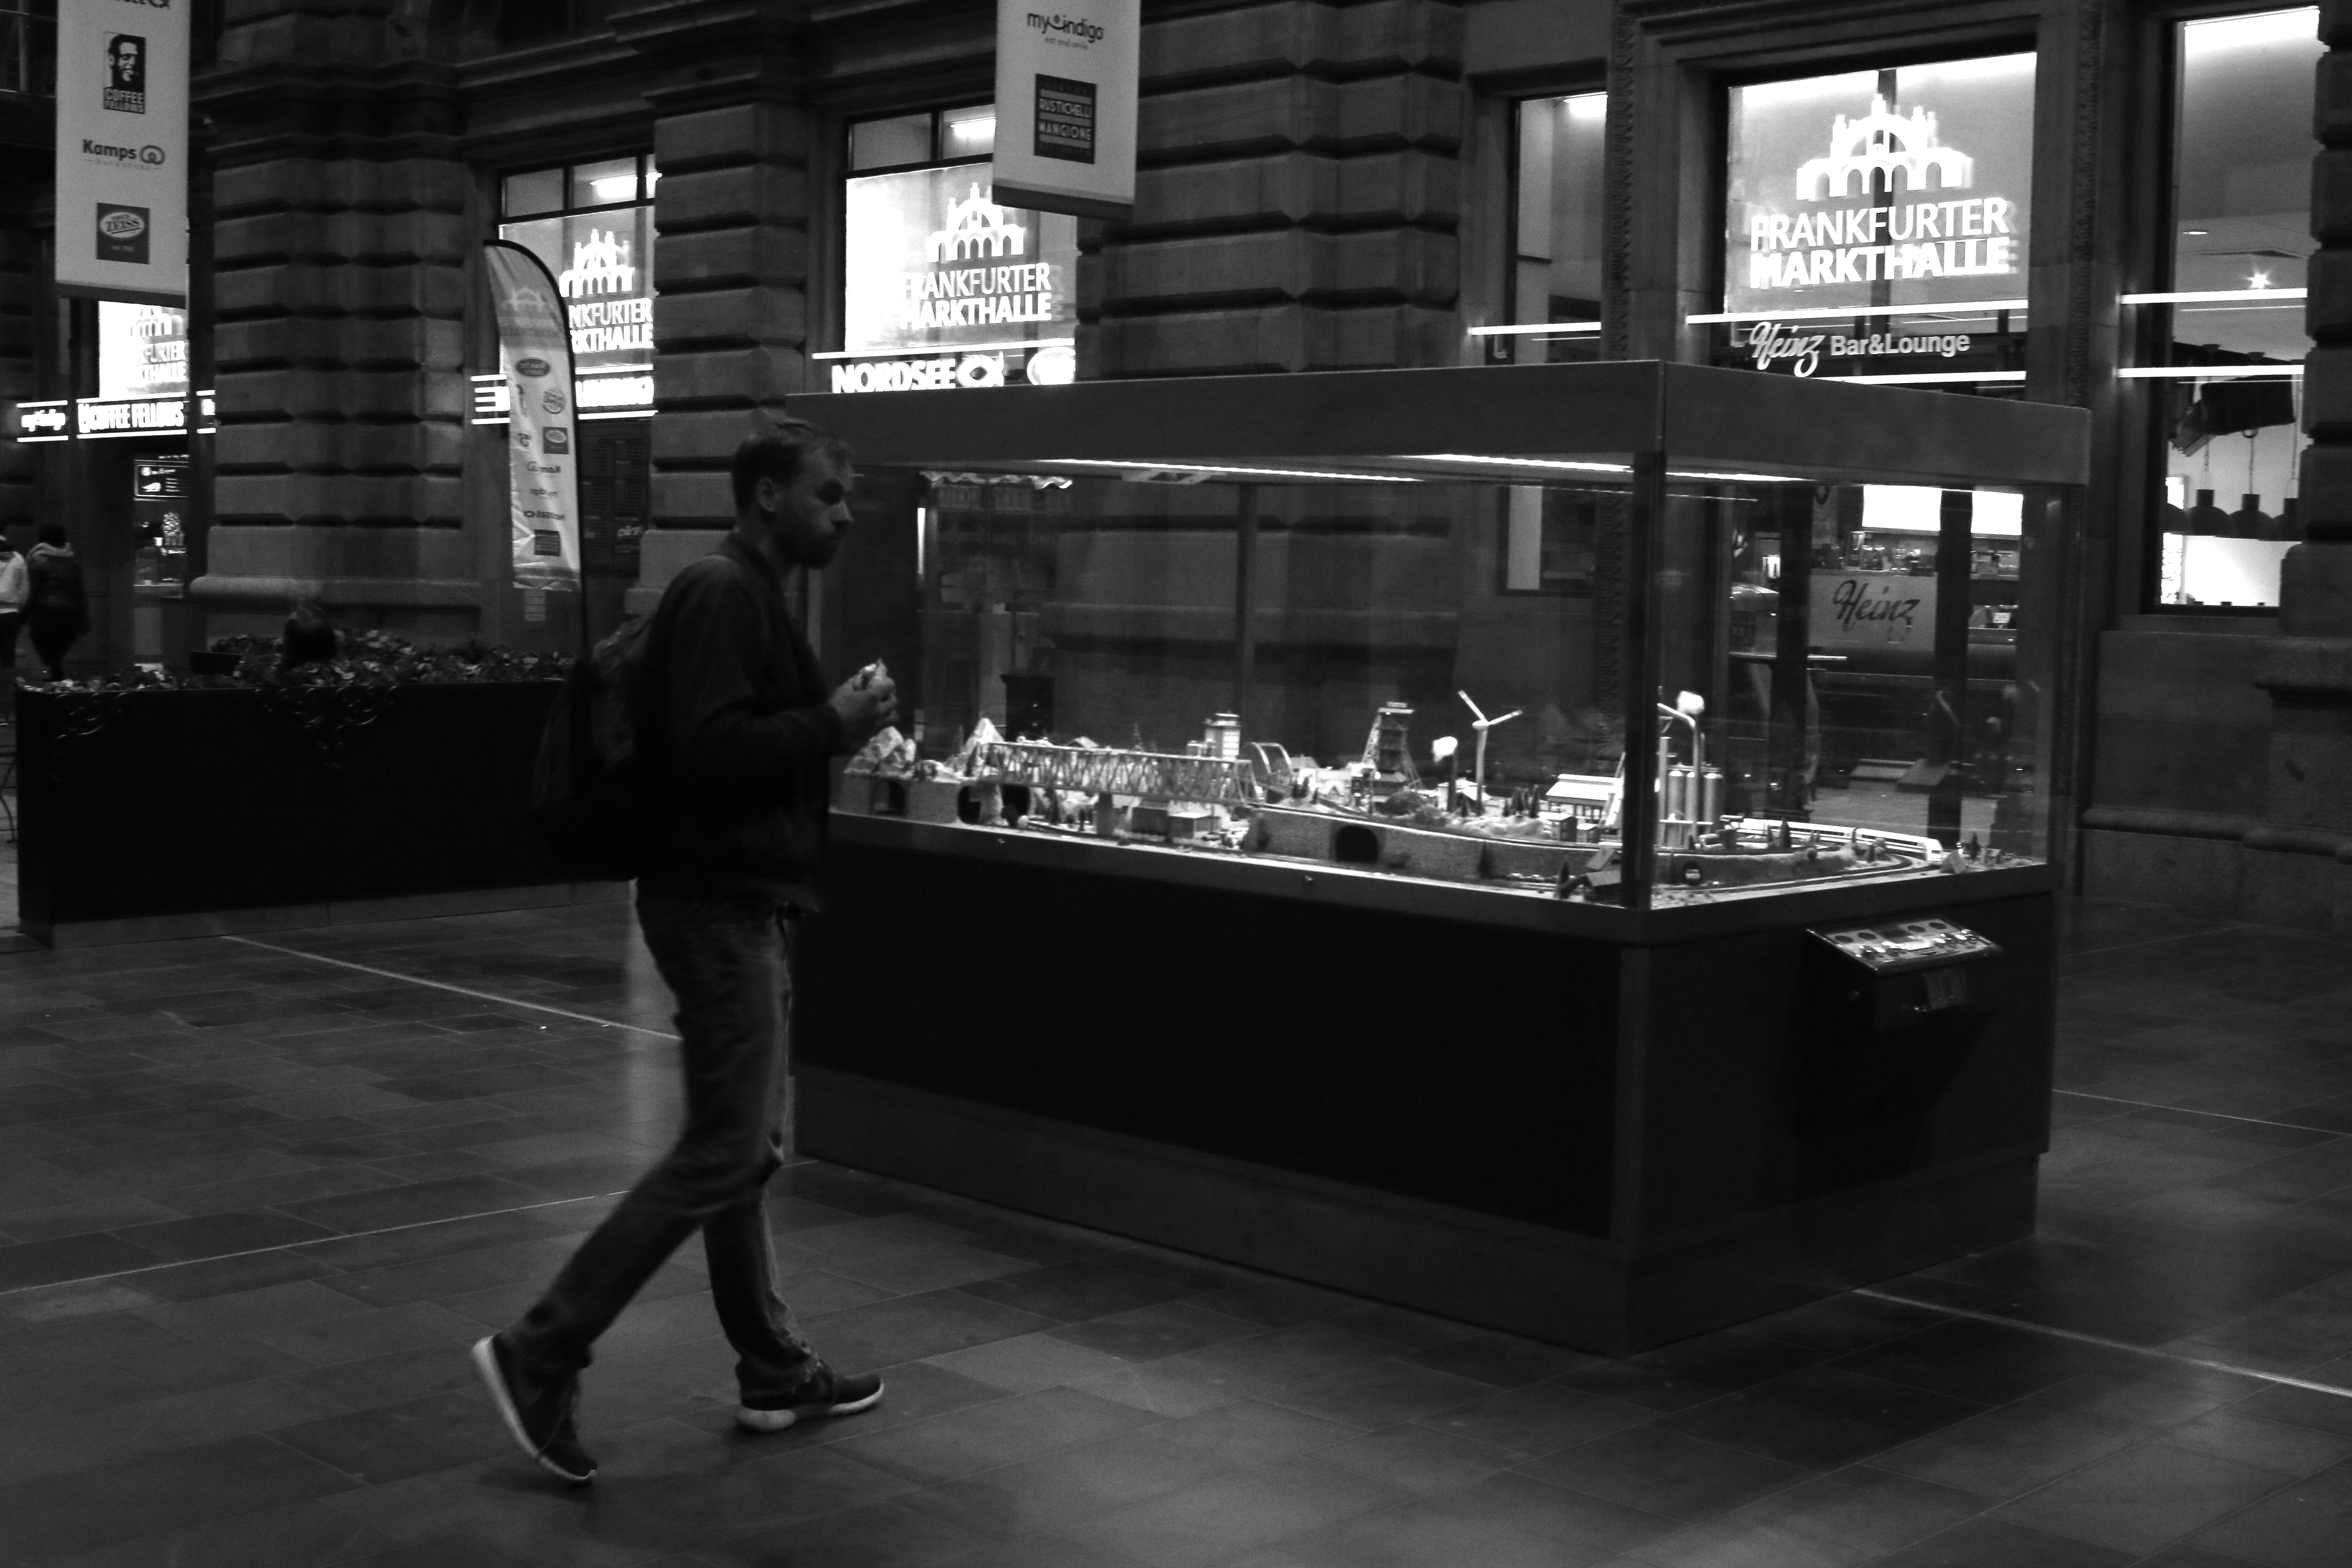
black and white, road, white, street, photography, darkness, black, monochrome, bw, blackandwhite, blackwhite, infrastructure, photograph, germany, alemania, allemagne, sw, schwarzweiss, schwarzweis, image, shape, frankfurtmain, germania, frankfurt, schwarzweissfotografie, schwarzweisfotografie, monochrome photography, film noir